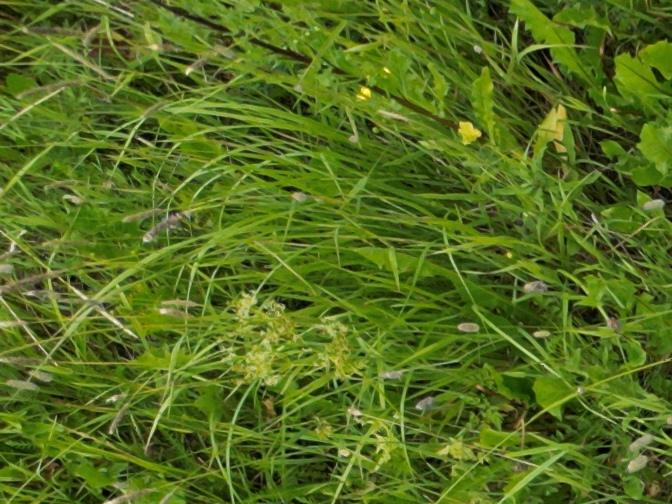
Flowers visible:  daisy flowers